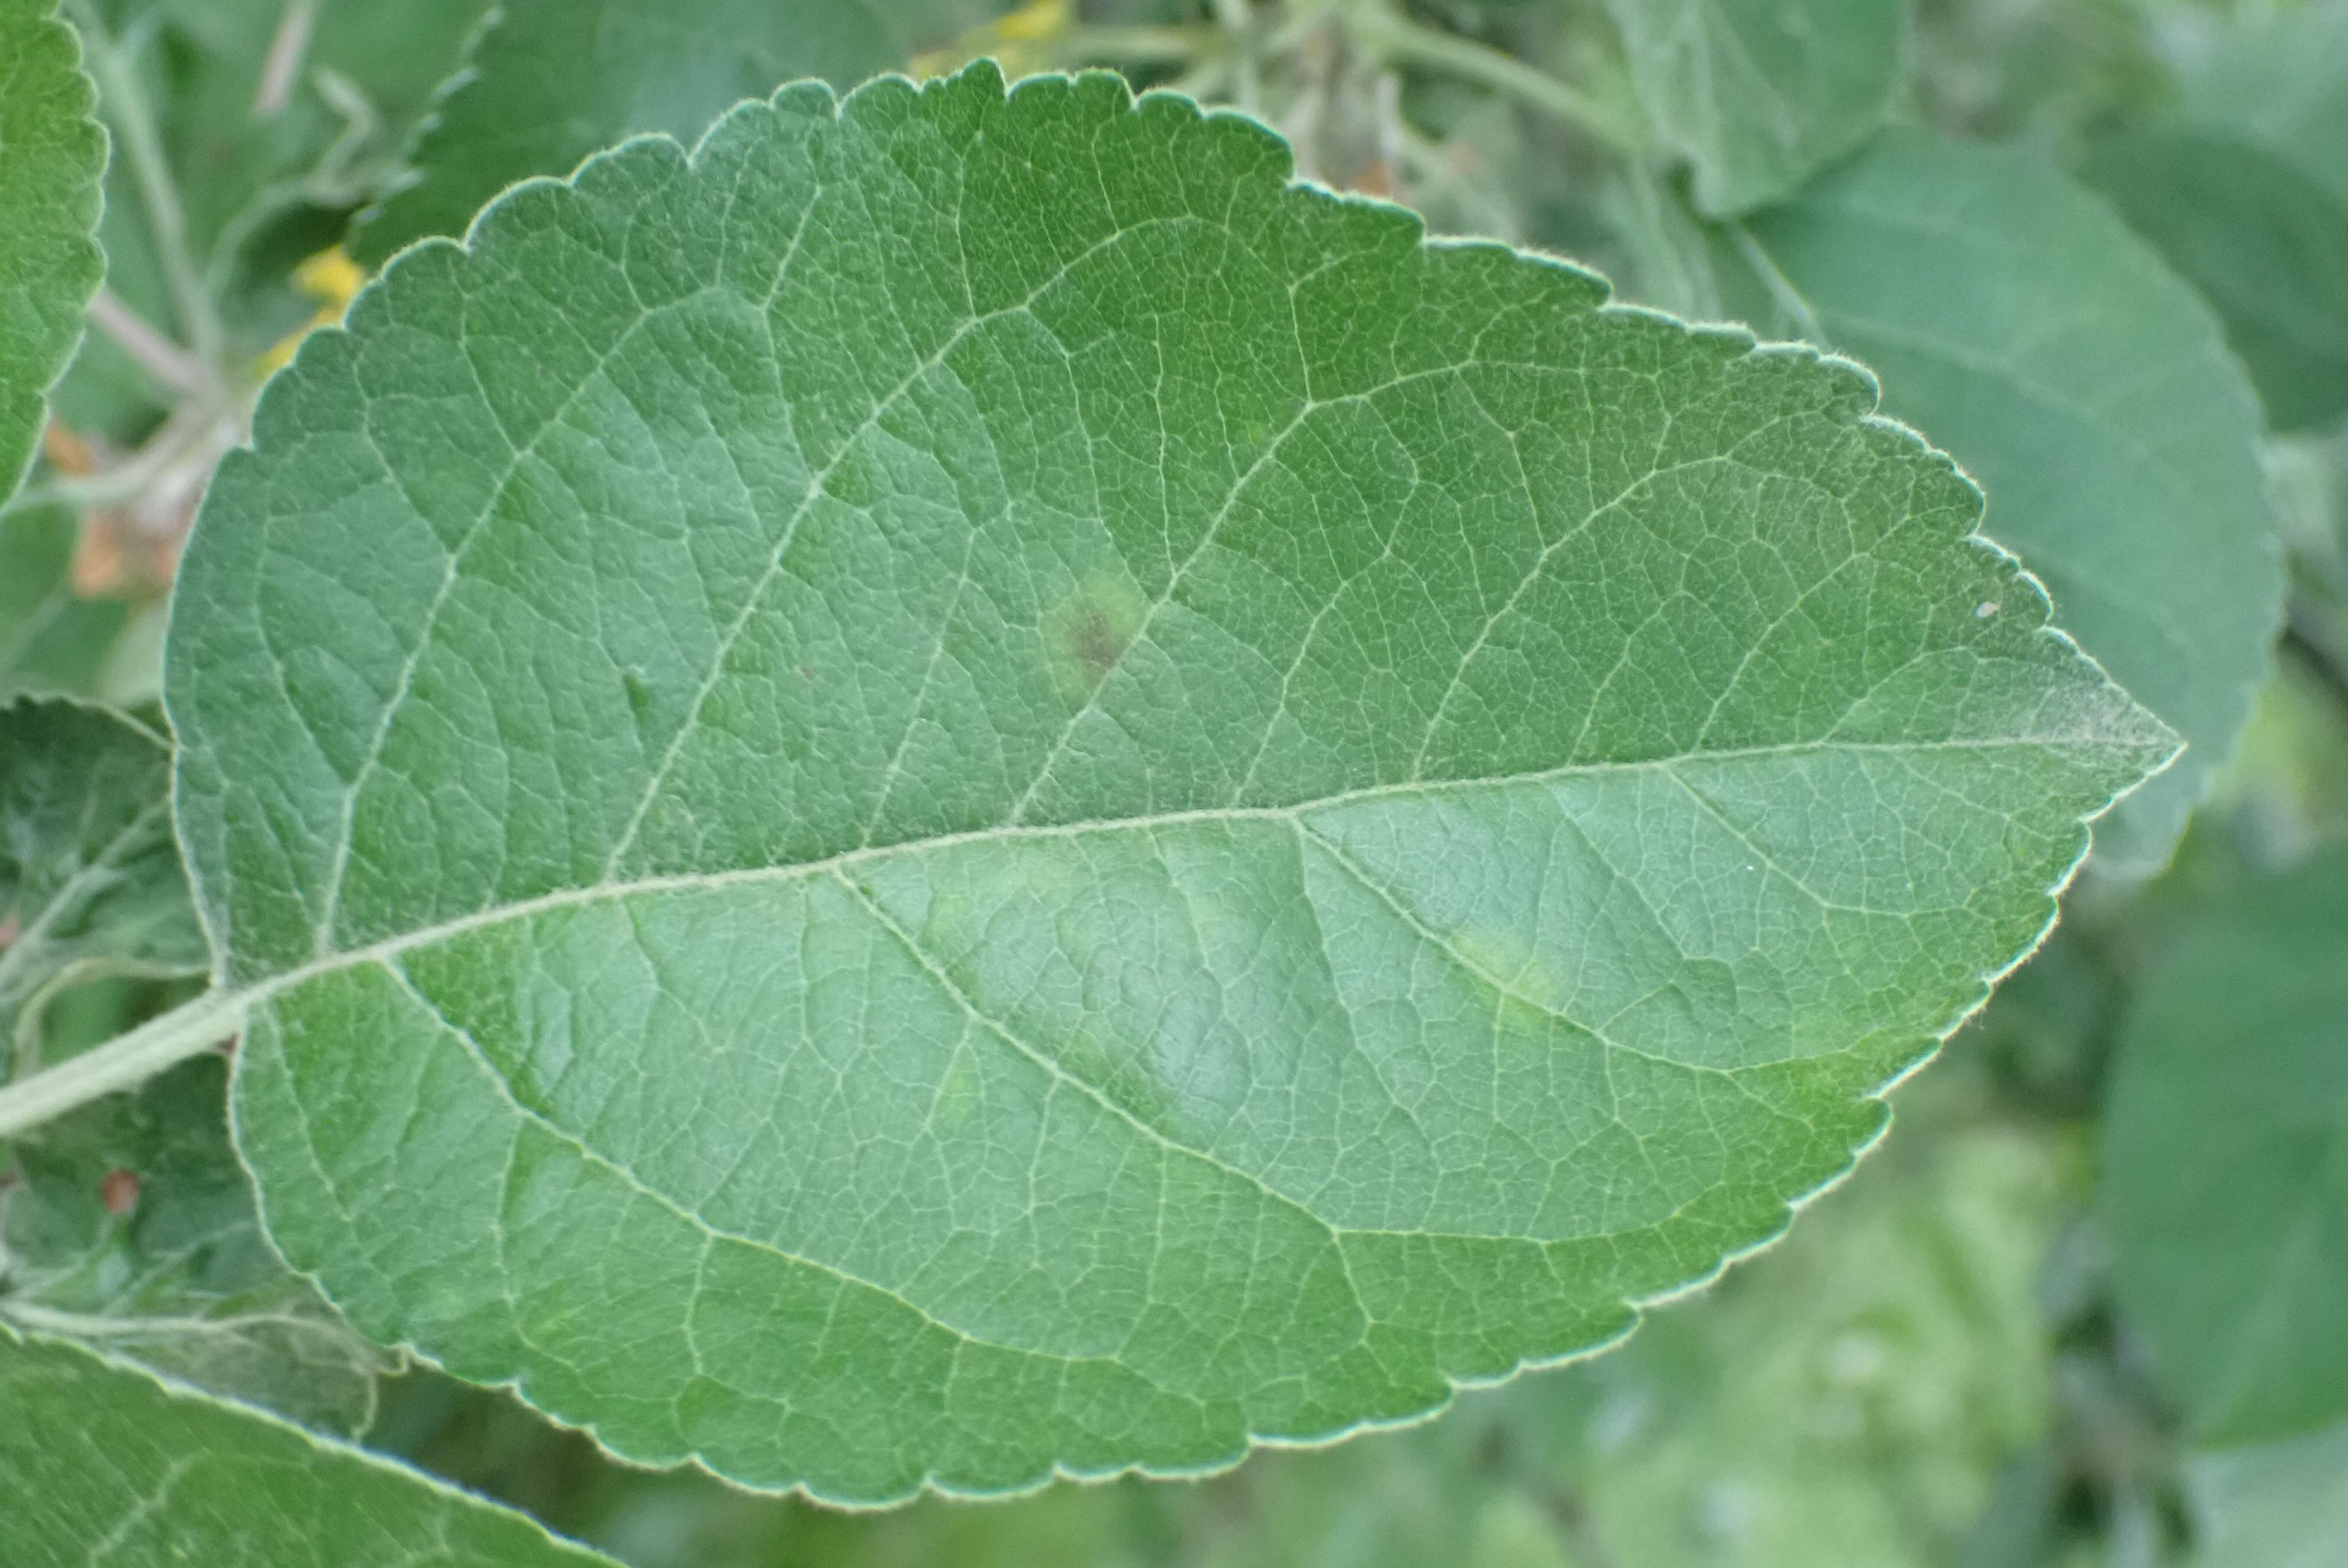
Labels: scab